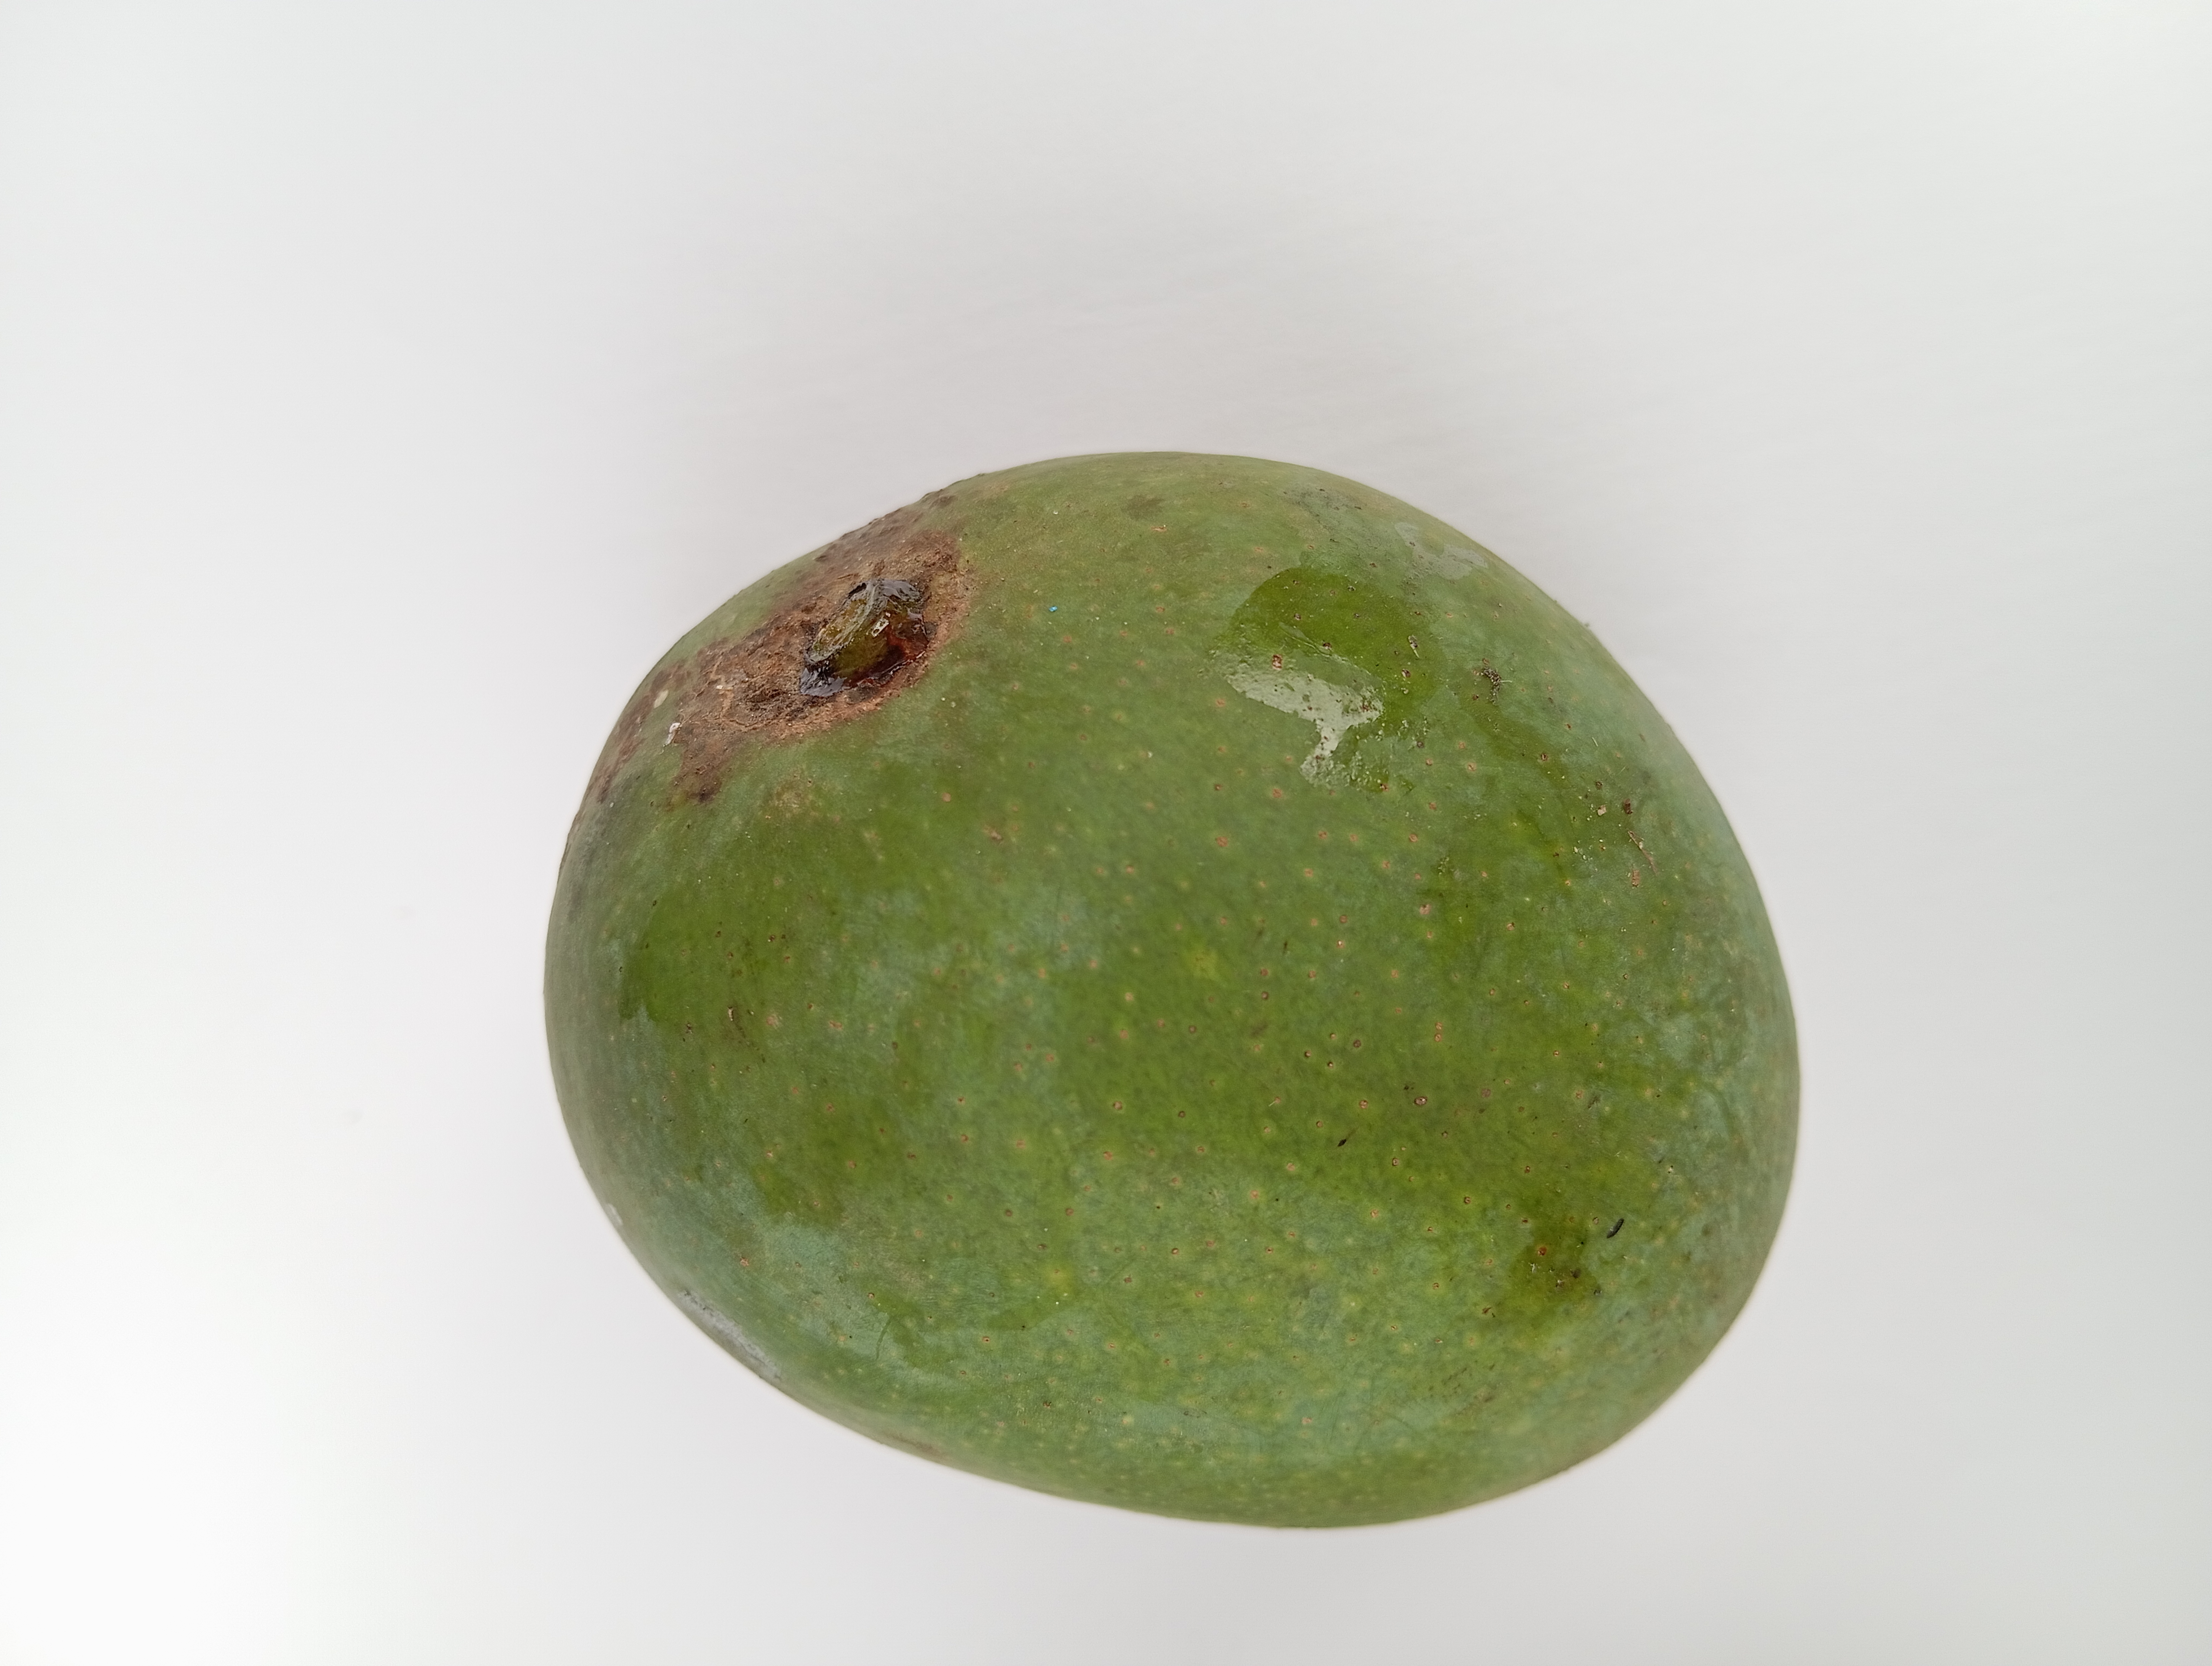
Mango variety: Himsagar